Episode 8052

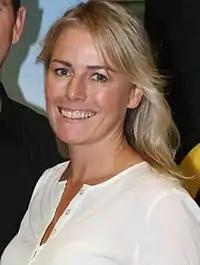
Former "Neighbours" actress Kate Kendall directed the episode.

Episode 8052 was written by series producer Jason Herbison and directed by former "Neighbours" actress Kate Kendall. It is mostly a two-hander between Morey and Moloney. David Knox of TV Tonight called it "a rare move", as typical episodes feature the ensemble cast and multiple storylines. Morey was pleased that it was written as a two-hander, so that the focus would only be on Sonya's storyline. She told Katie Baillie of "Metro", "Sometimes you can act your little guts off in a scene and then it will cut to the Waterhole—you need light and shade otherwise some of these storylines can be too much, but it was great to know that this final episode was—they weren't going to cut to Sheila doing something."